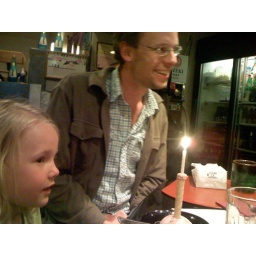
At Tachibana, candle in the red bean ice cream